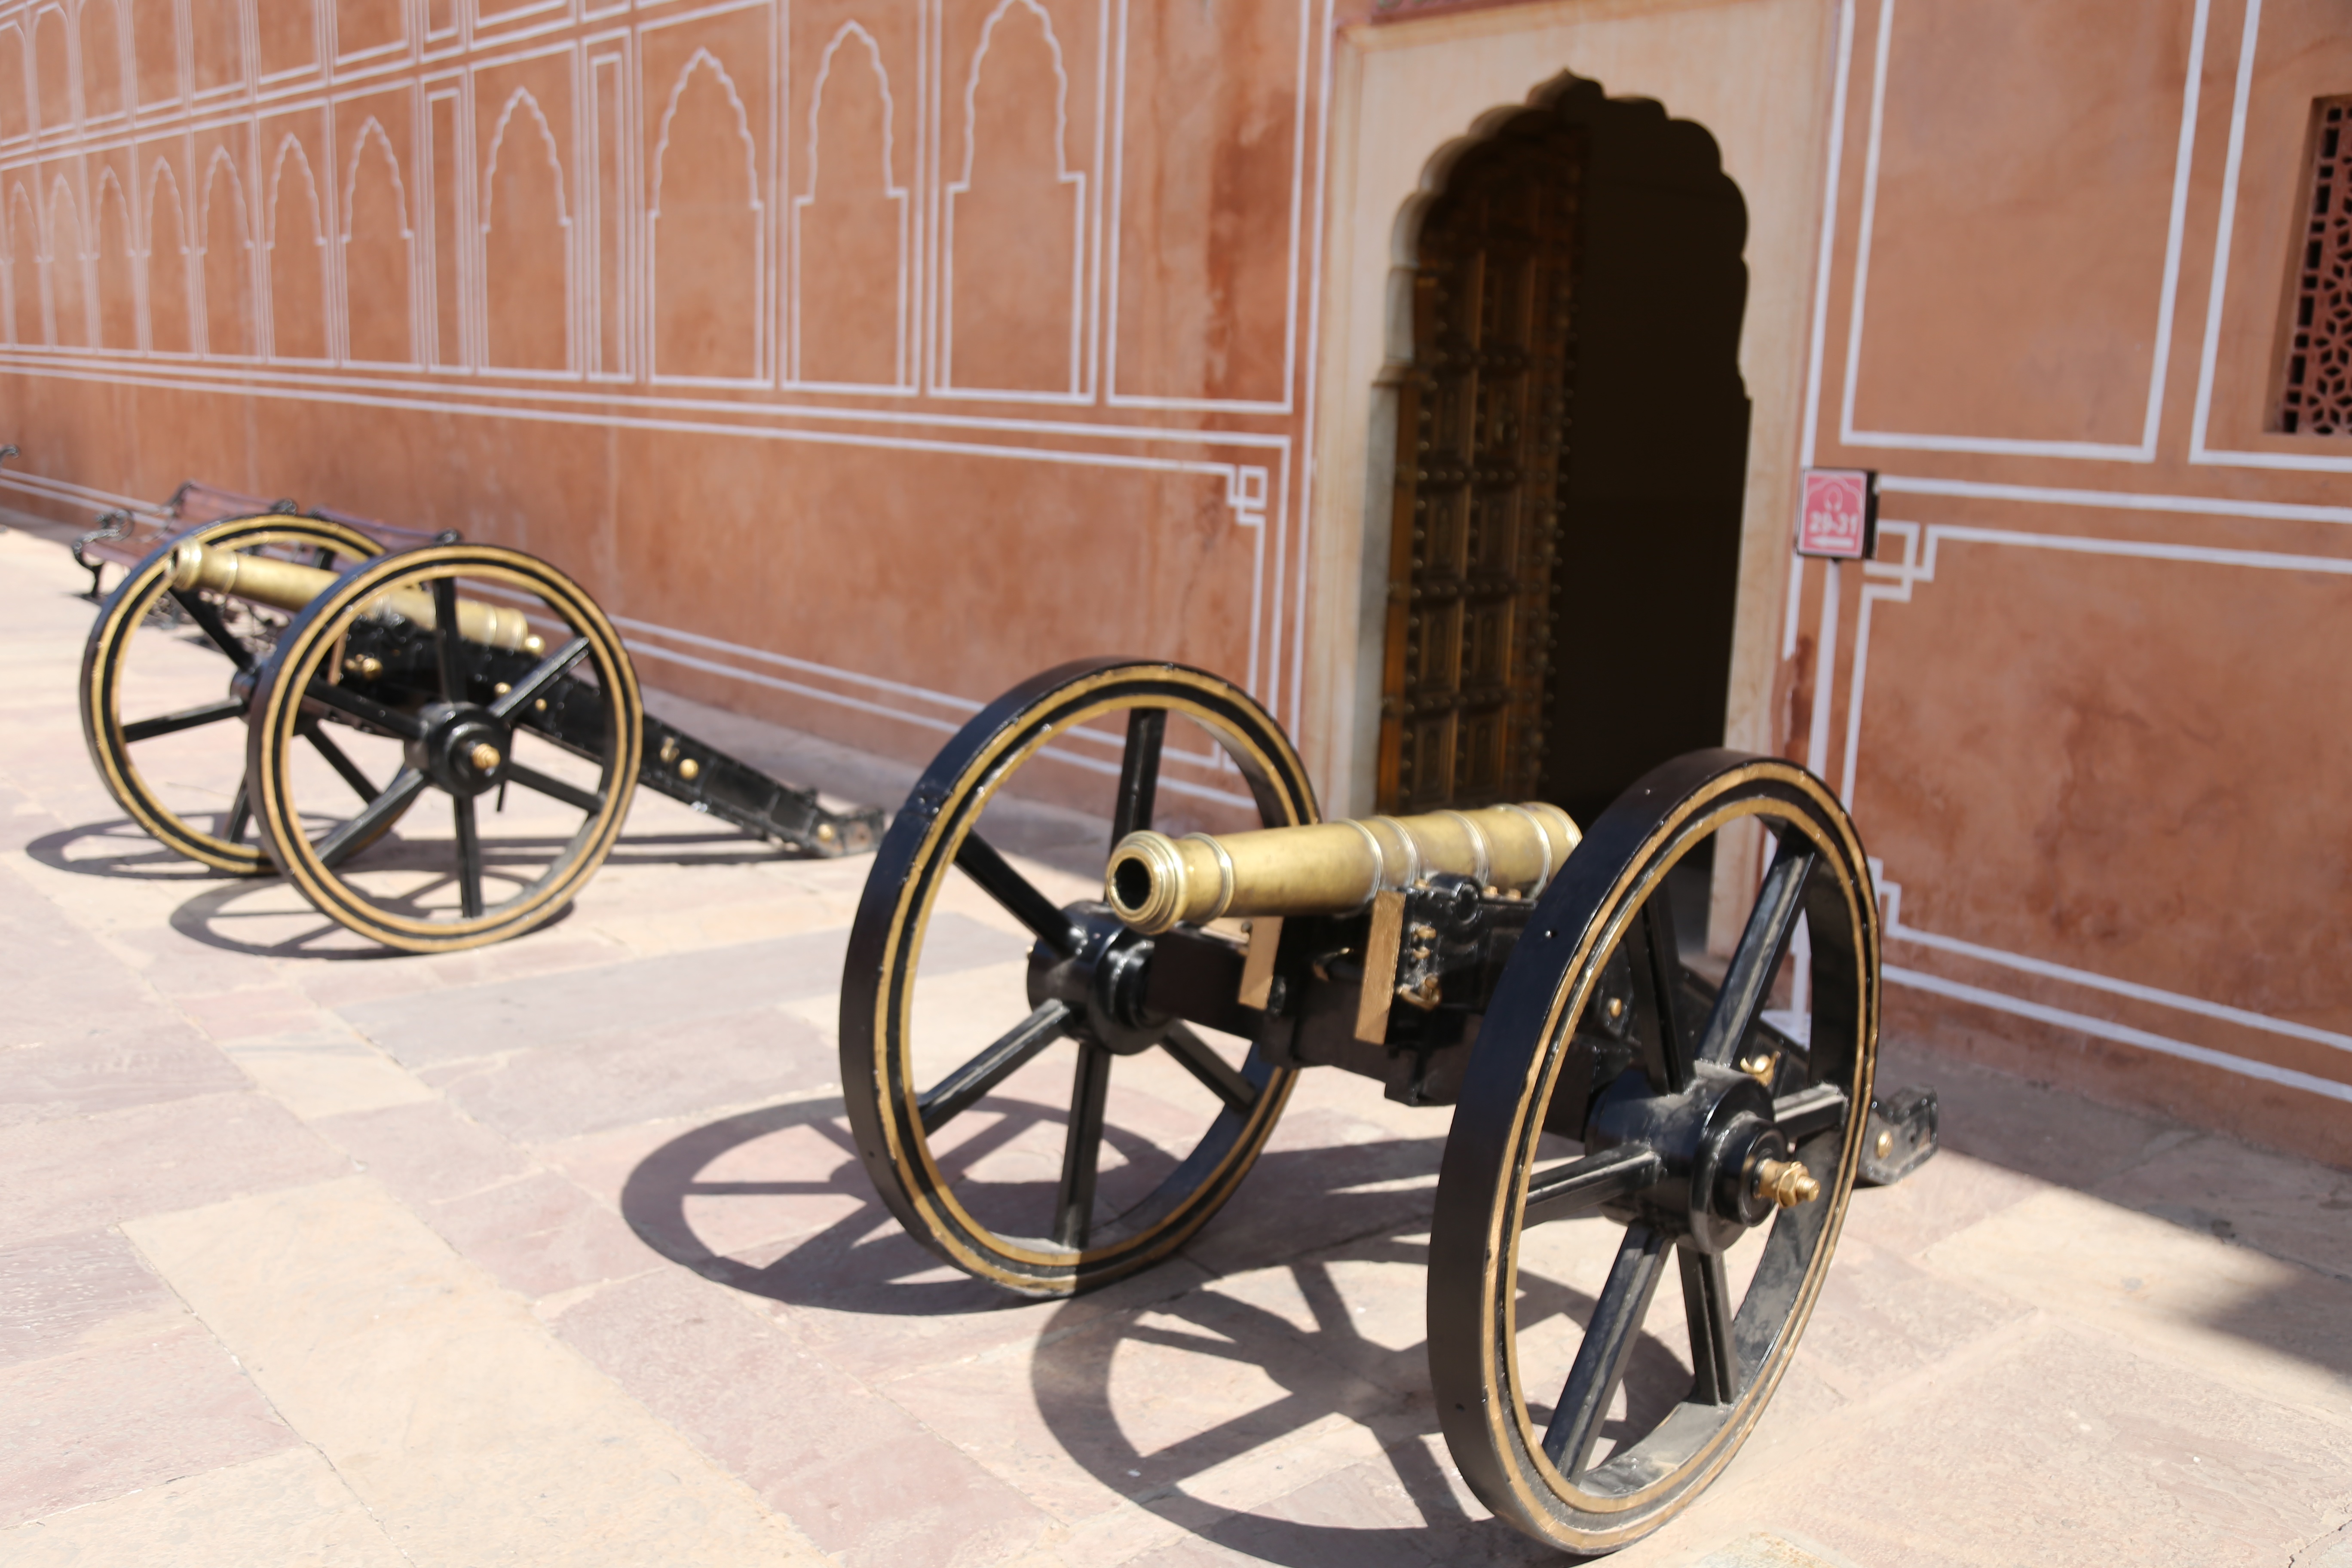
vintage, antique, wheel, cart, building, military, army, vehicle, castle, ancient, landmark, historic, fortification, weapon, medieval, fortress, gun, fort, carriage, cannon, iron, india, historical, canons, jaipur, defense, warfare, horse and buggy, benz patent motorwagen, ford quadricycle